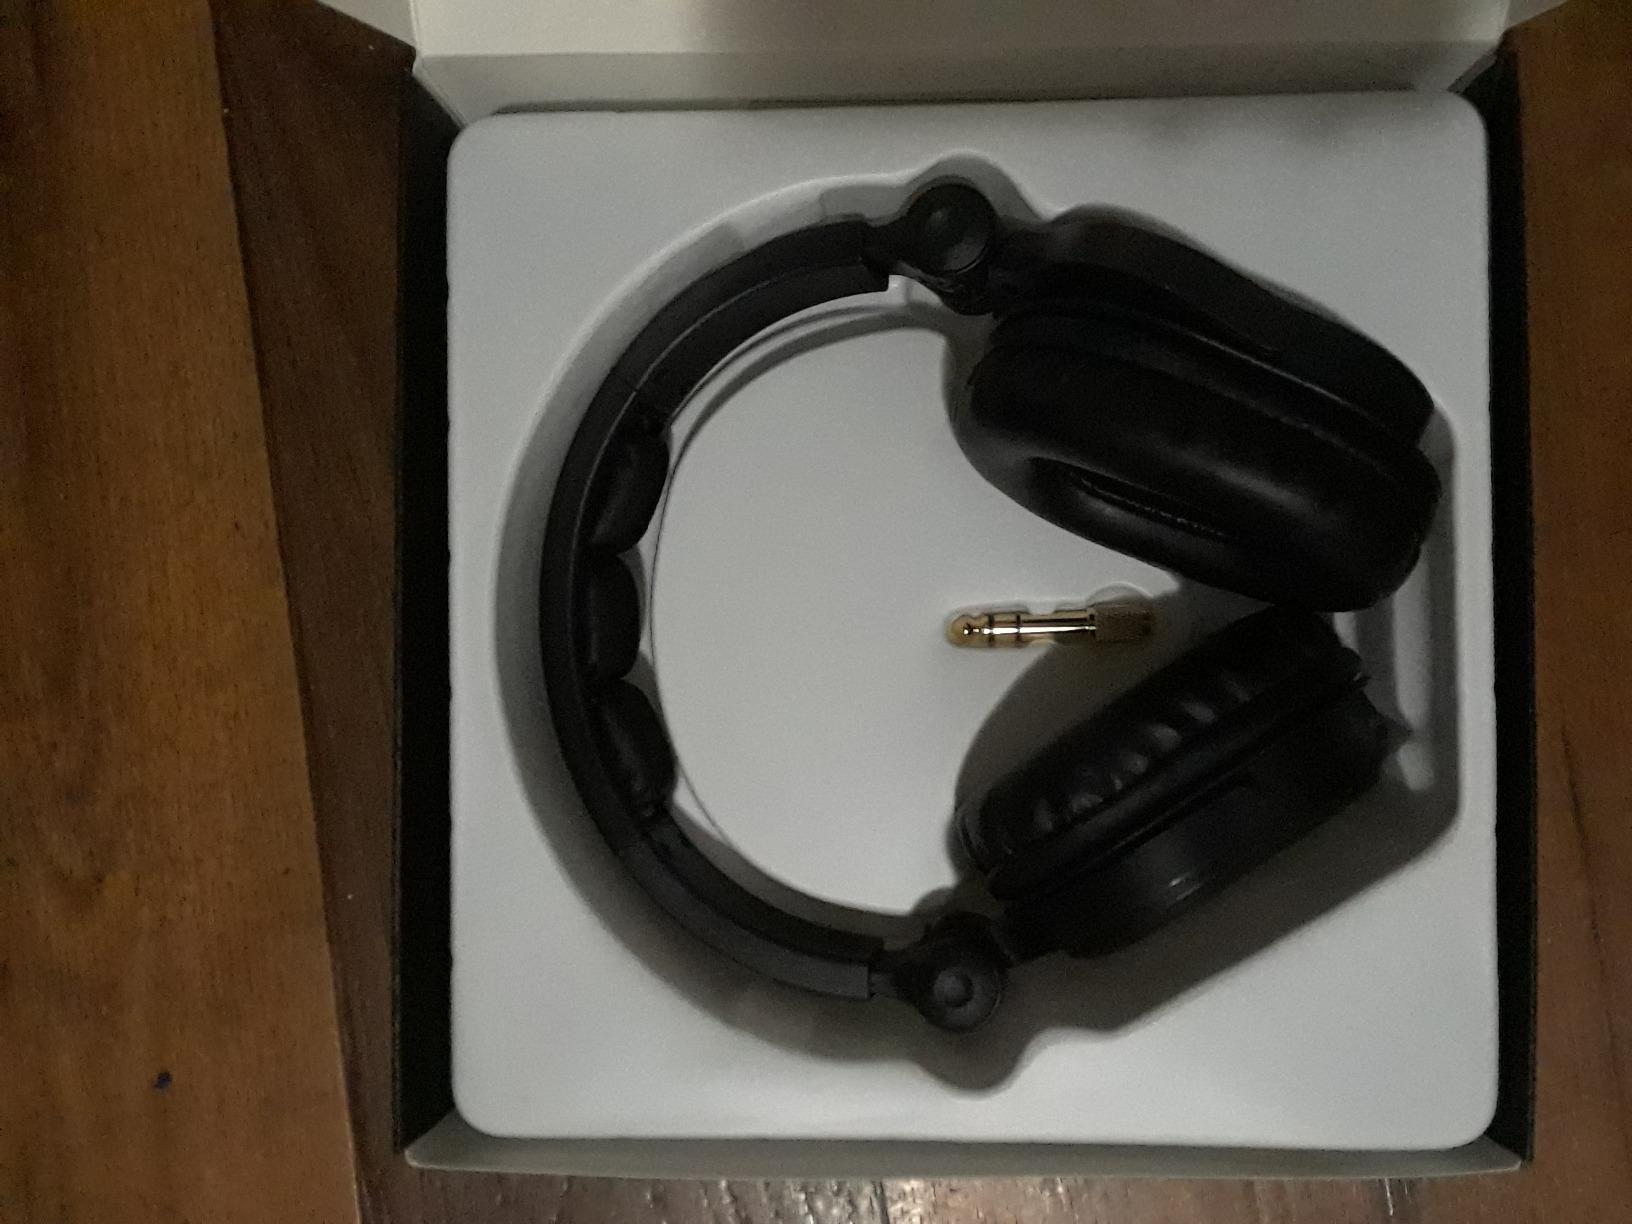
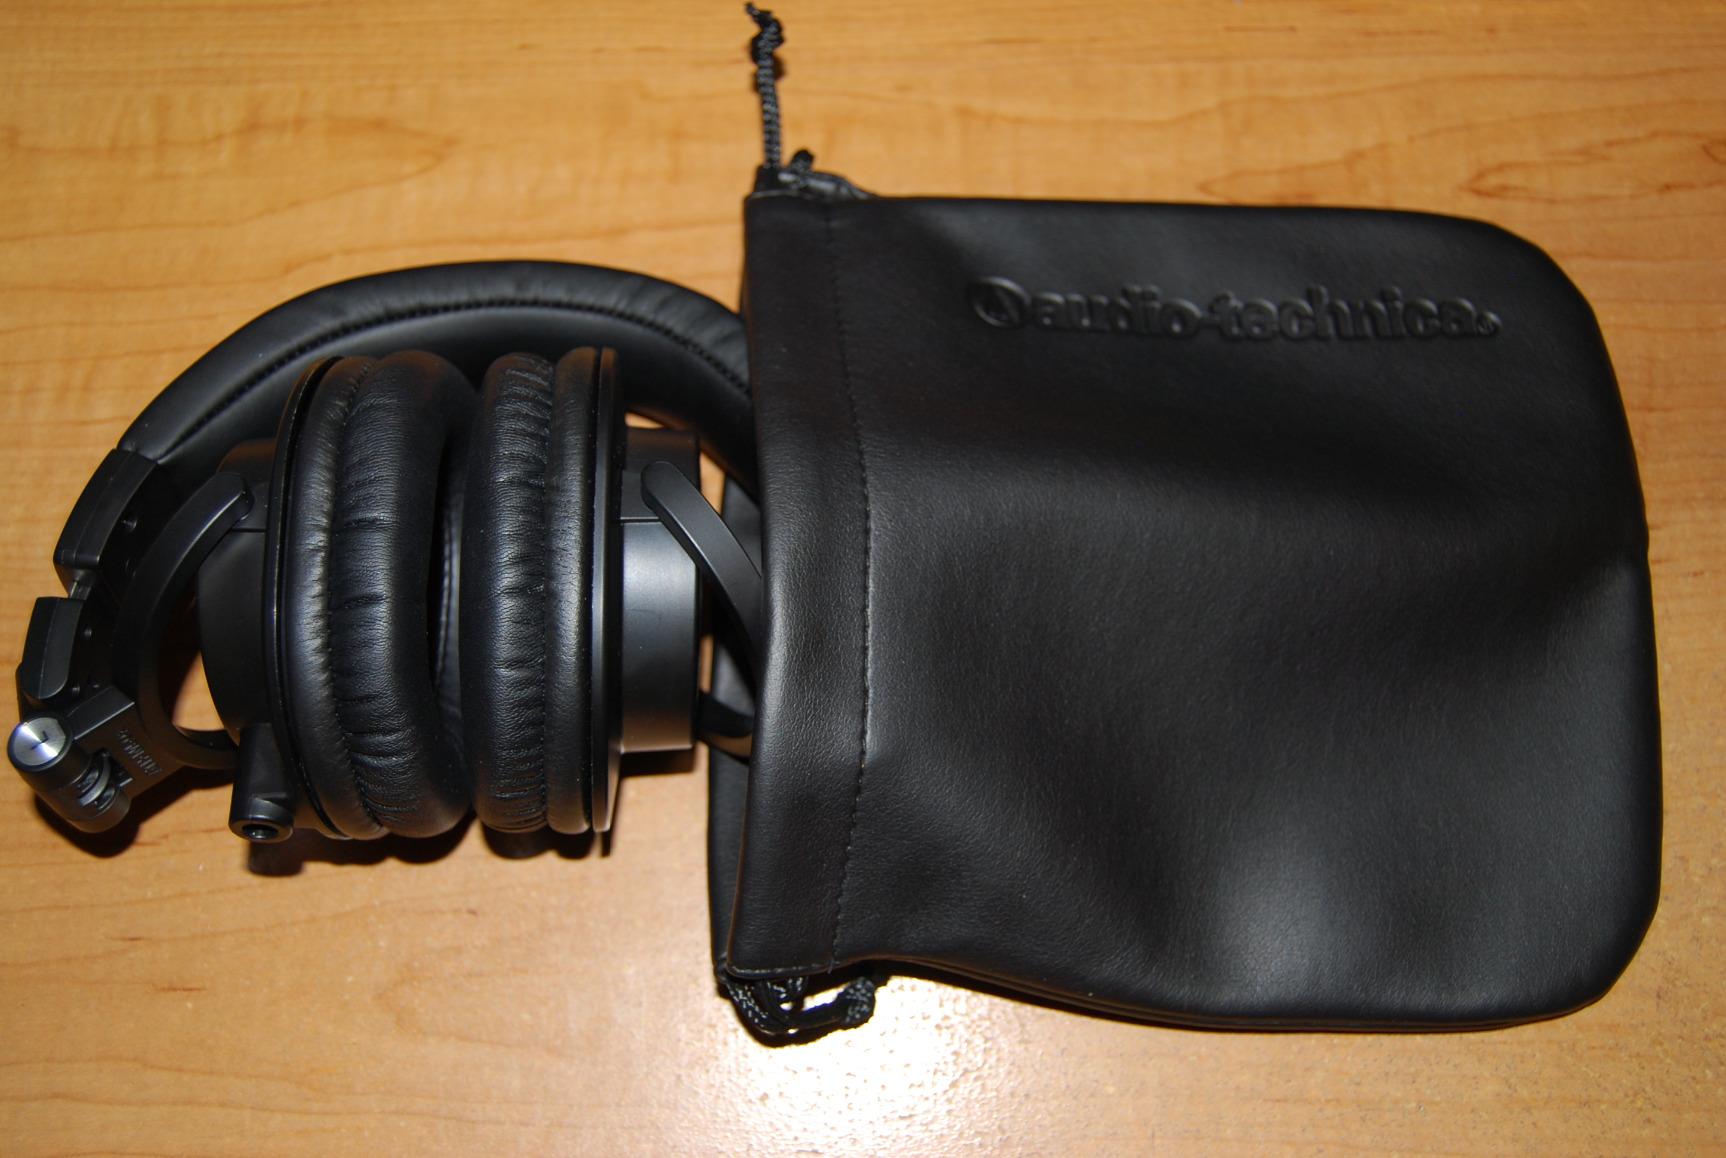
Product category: headphones
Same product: no